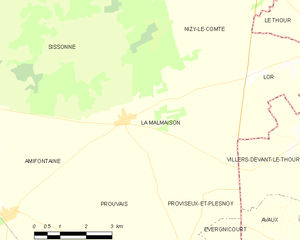
Carte des communes françaises: La Malmaison